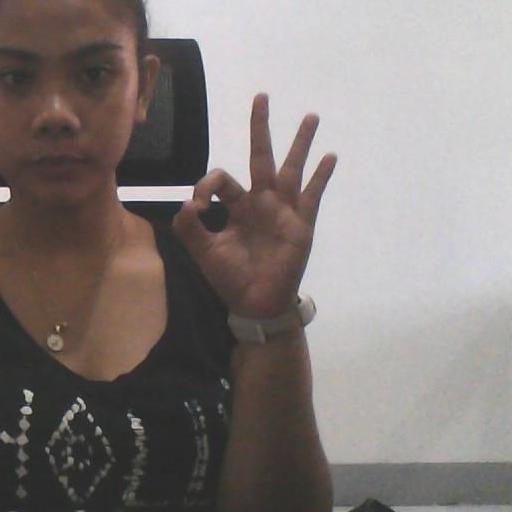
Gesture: ok